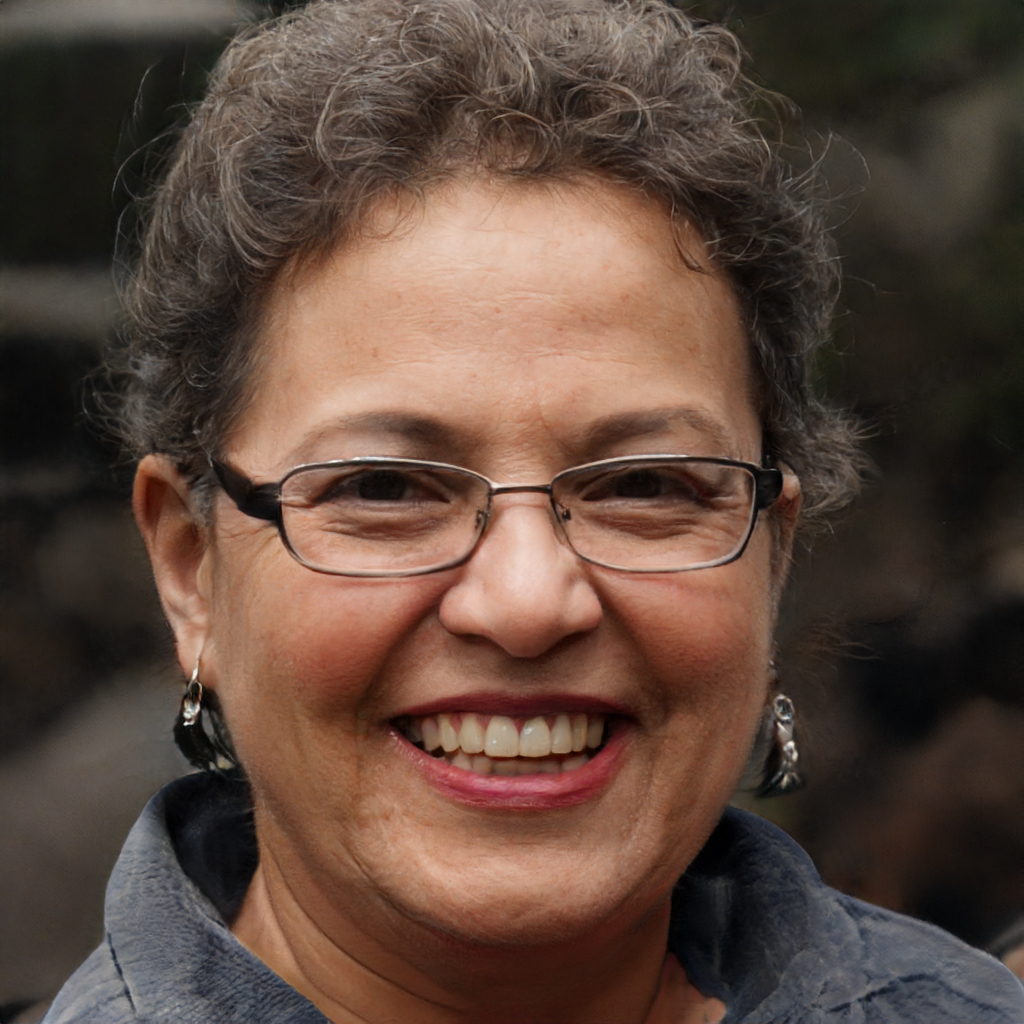
Portrait style: Real Portrait